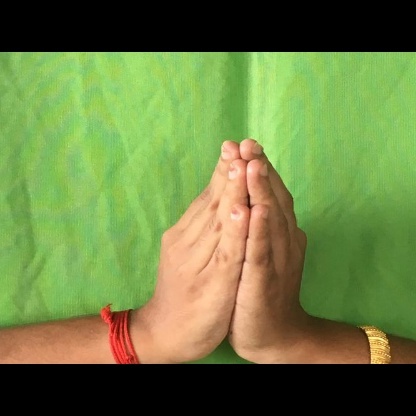
Mudra: Anjali